MLS Cup 2016

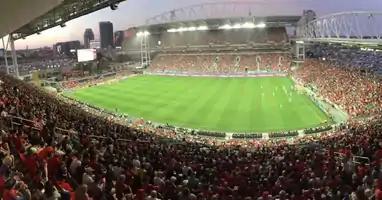
The renovated and expanded BMO Field in Toronto hosted MLS Cup 2016

The Seattle Sounders had been in Major League Soccer for eight seasons, qualifying for the MLS Cup Playoffs each year. While they had won the Lamar Hunt U.S. Open Cup four times and the Supporters' Shield once, the Sounders never advanced further than the Western Conference Finals, which they reached on two previous occasions. The Sounders finished the 2015 season with a loss in the conference semifinals to FC Dallas and plans to retool their roster while chasing the "elusive" MLS Cup.